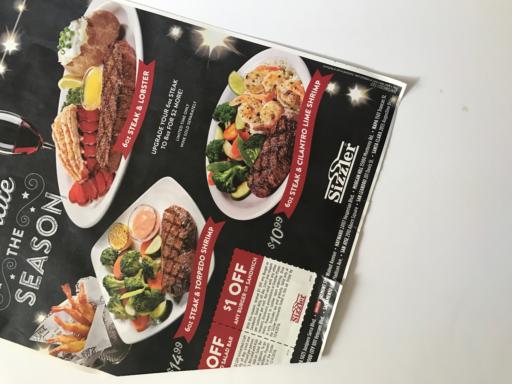
Label: paper